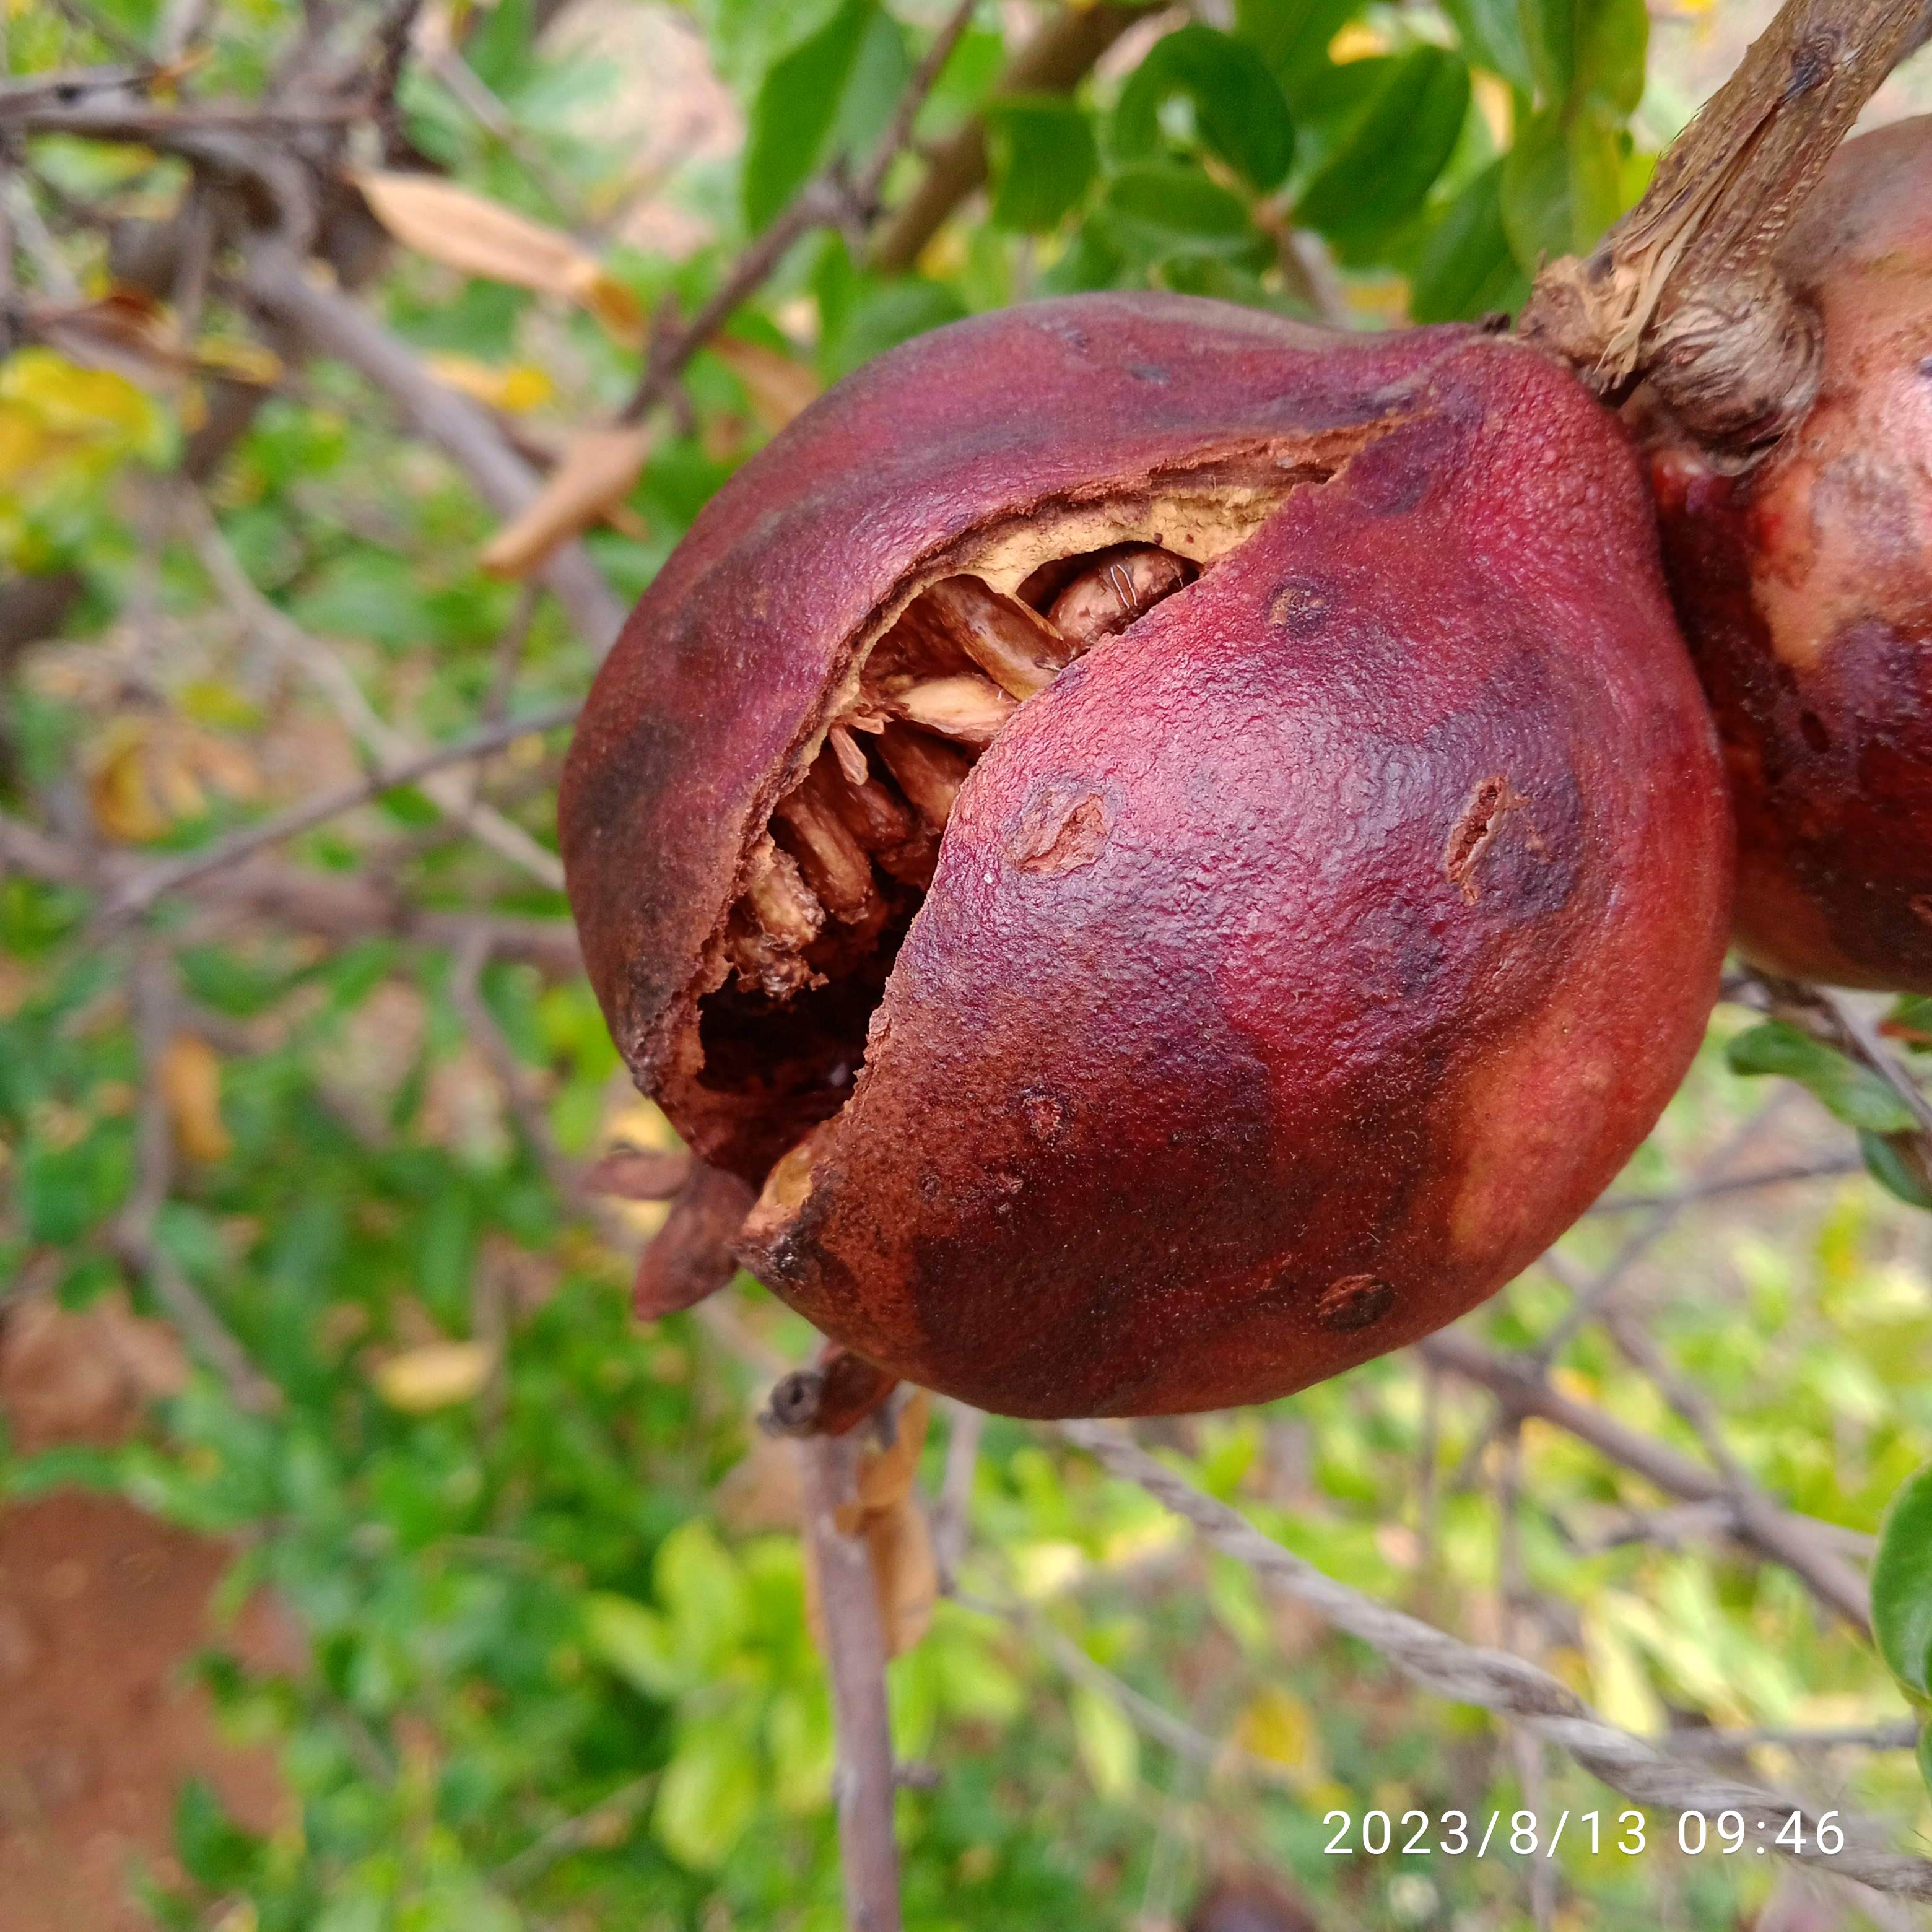
Label: Bacterial_Blight